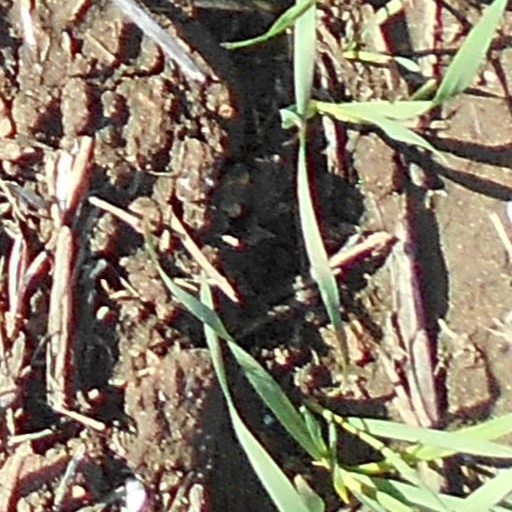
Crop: wheat